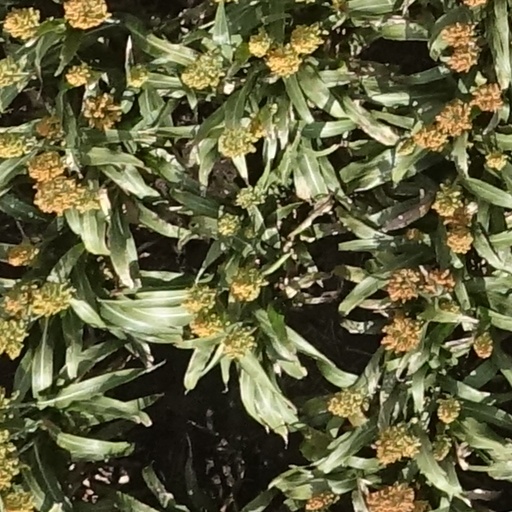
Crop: sorghum